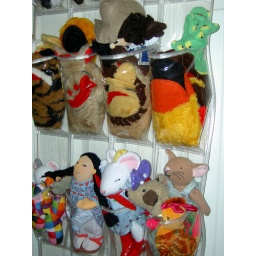
Puppets to go with picture books - These are hung inside the closet in a shoe organizer